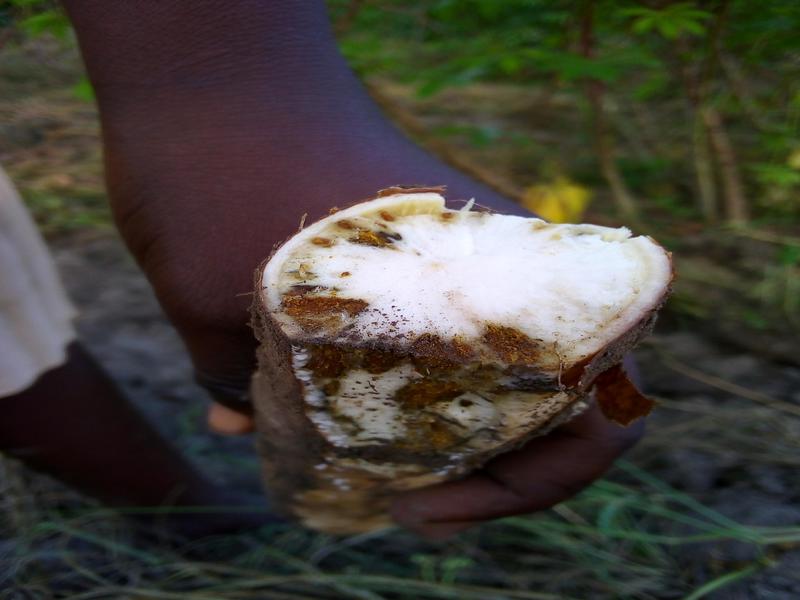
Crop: cassava
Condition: brown_streak_disease